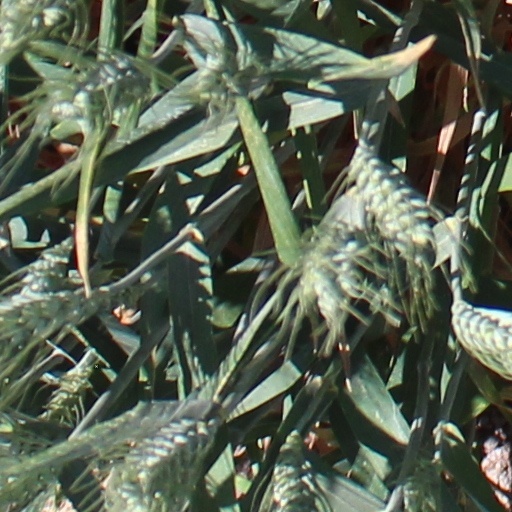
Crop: wheat